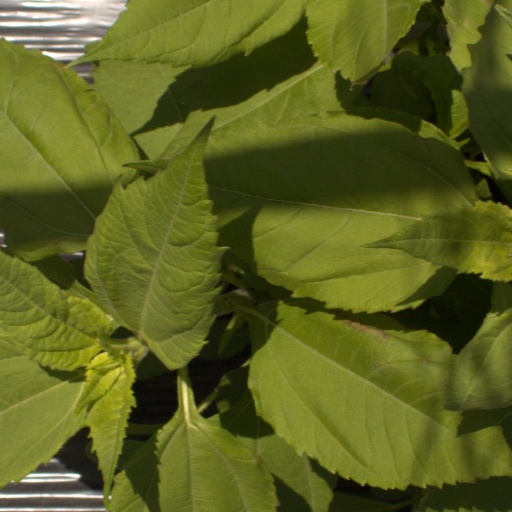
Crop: Jerusalem artichoke